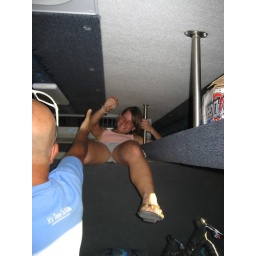
Laila climbing out after being locked in the bike storage area on the bus